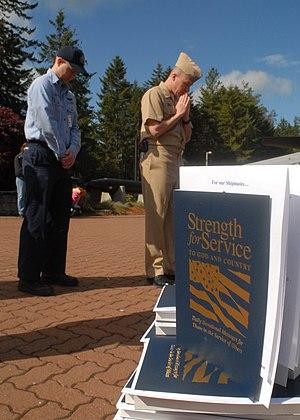
Le Jour national de prière est une célébration de prière et de méditation, établie par le Congrès des États-Unis en 1952 et qui se déroule chaque année le premier jeudi du mois de mai.